I Carried You Home

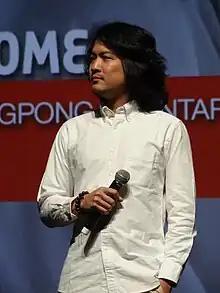
The Thai film director Tongpong Chantarangkul at the 2012 Deauville Asian Film Festival

"I Carried You Home", is a Thai film that received a subsidy to develop a screenplay from the Busan International Film Festival in 2008 and one of four films selected for the 2010 Thai Film Pitching in Cannes Film Festival. In conceiving the story of the film, director Tongpong Chantarangkul took inspiration from a friend's experiences in the aftermath of his mother's death.